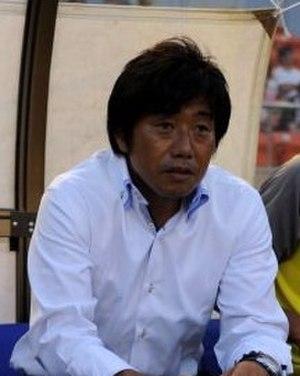
Takuya Takagi est un footballeur japonais né le 12 novembre 1967 à Minamishimabara dans la préfecture de Nagasaki au Japon.